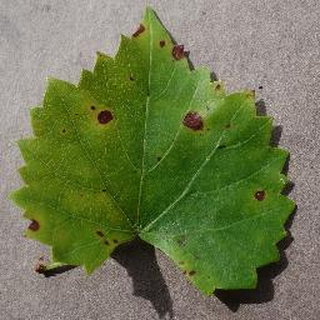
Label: grape_black_rot